Welcome to Heartbreak

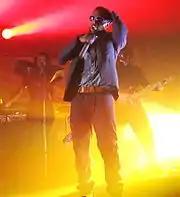
Numerous reviewers highlighted West's vocals on the song, mostly focusing on his lyricism.

On November 24, 2008, "Welcome to Heartbreak" was released as the second track on West's fourth studio album "808s & Heartbreak". West clarified over his blog that, despite a music video being released for the song on February 18, 2009, "Amazing" was the track set for release as the next single from the album. "Welcome to Heartbreak" was met with generally positive reviews from music critics. Writing for "Urb", Brandon Perkins commented that the song is where West sets "his prized possessions against the simplicity of 'real life'", noting he uses a "disconnected yearning" to mark his juxtapositions. In "Consequence", Alex Young complimented West's personal style of lyricism on the song for marking "a sweeping departure" from the stereotypical lyrical content of most popular hip hop songs in 2008. Adam Conner-Simons from "musicOMH" observed how West does not "hold back" on the song, using the lyrics for "reflecting on his party-heavy lifestyle and envying his friends' picket-fence existences". Reviewing for "IGN", Alfred H. Leonard, III stated that West is assisted by Kid Cudi in struggling "to relate to the fruits of living a normal life" due to having a celebrity lifestyle. H. Leonard, III viewed the lyrical content as "intriguing" for showcasing a hip hop artist delving into "the negative side of fame" in 2008, a year in which he thought "many of [the] lyrics are centered around trumpeting the spoils that come with stardom". At "PopMatters", Dave Heaton wrote that even though West tells "highly specific" stories "about life as a lonely celebrity" on the song, "it's the tone of the story that leaves the impression", rather than the actual stories told, while he also remarked how West "turns the vocal effects off to sound naked, vulnerable".